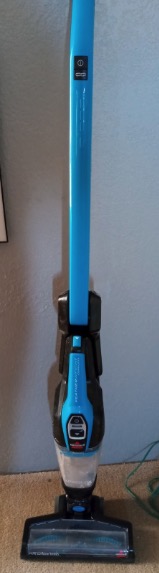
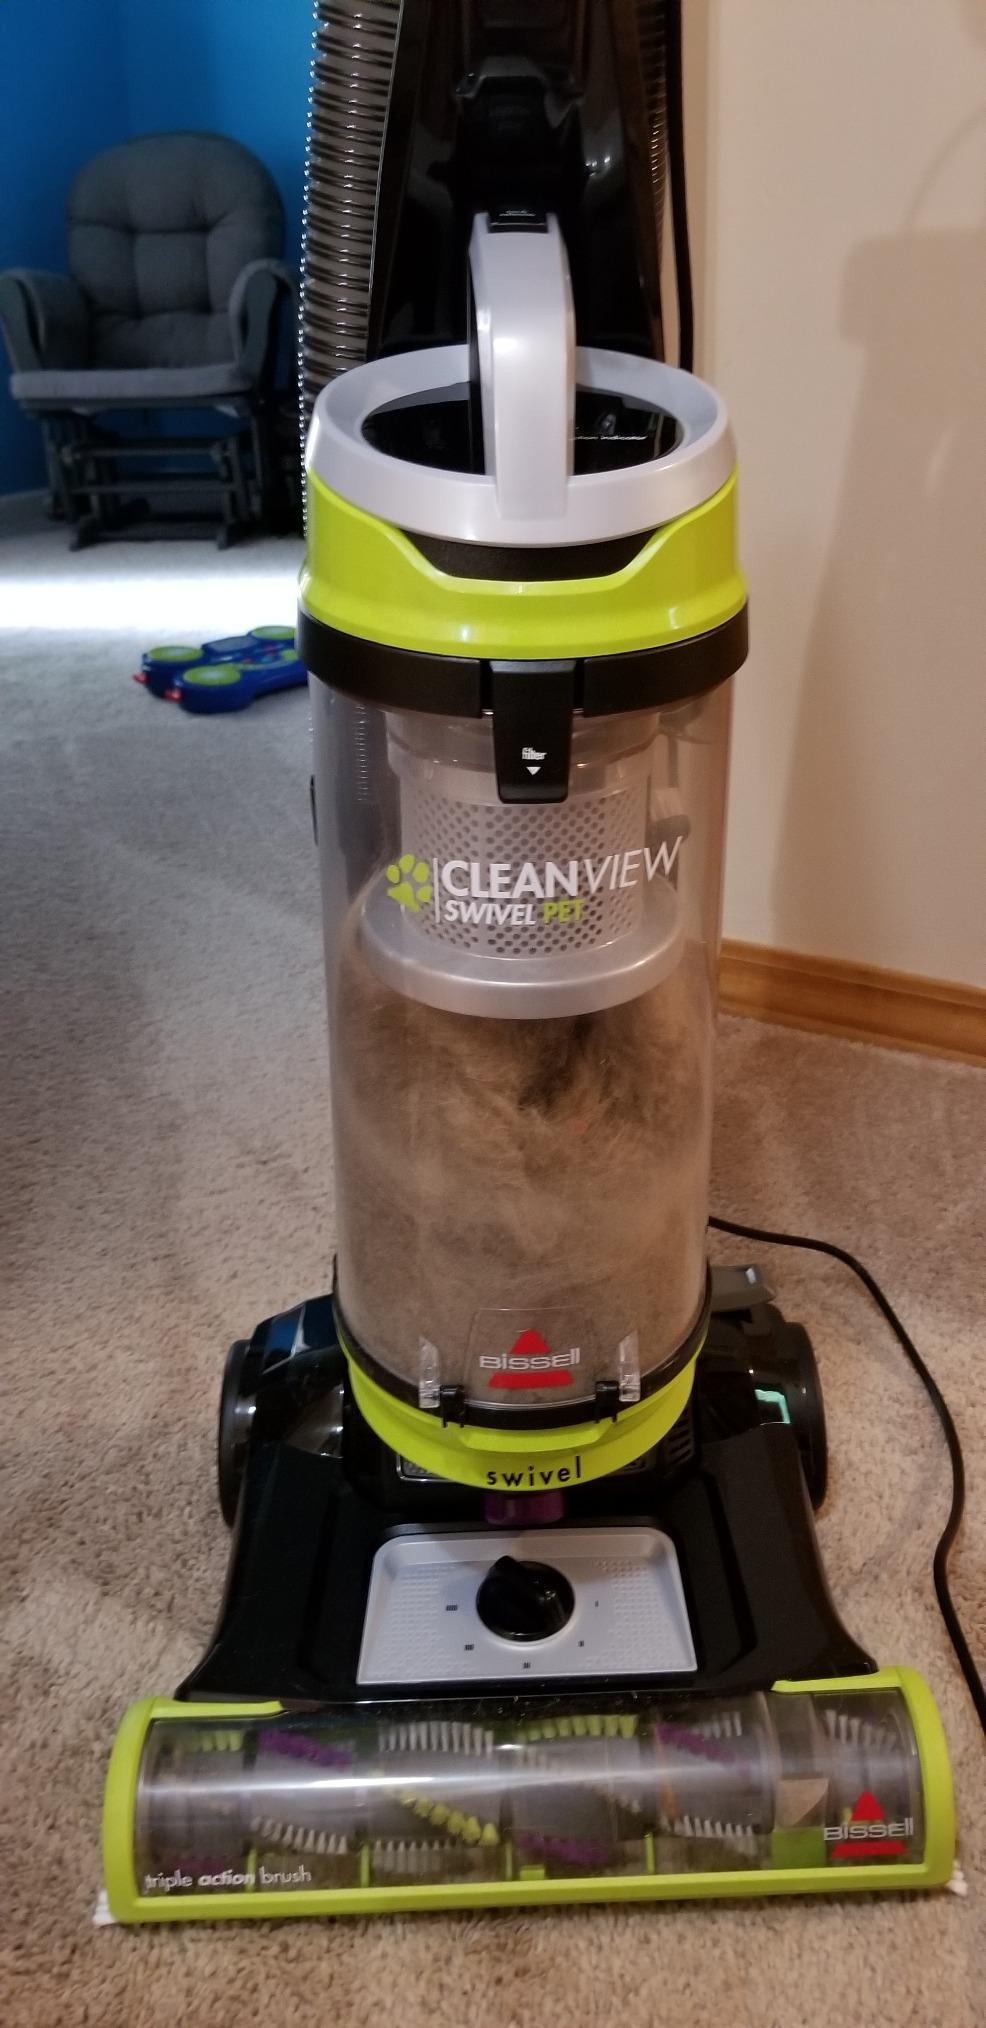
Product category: items_vacuum
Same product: no